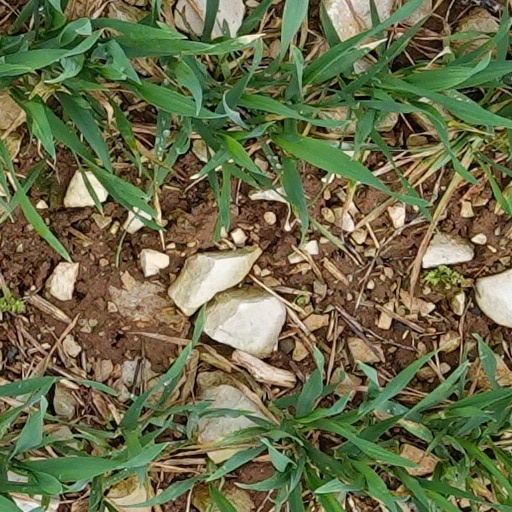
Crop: wheat